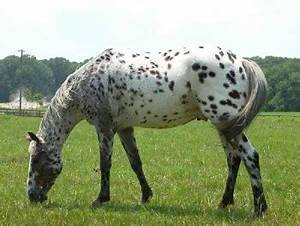
Label: horse